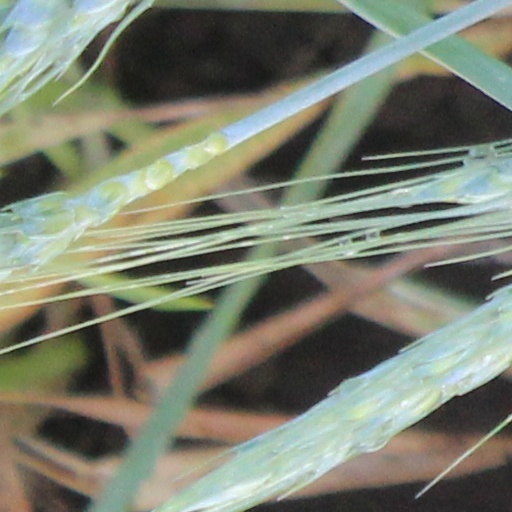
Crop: wheat